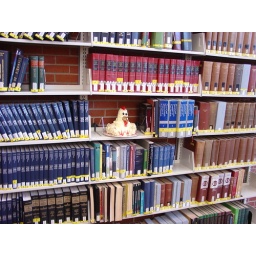
Stranded chicken cake hiding in Reference in Engineering Library